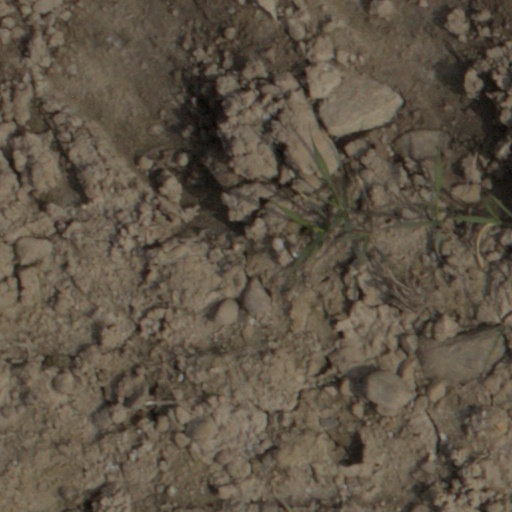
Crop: wheat